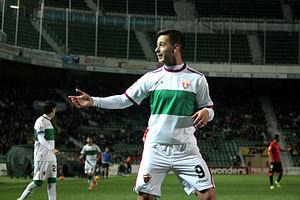
Sergio León Limones, né le 6 janvier 1989 à Palma del Río, est un footballeur espagnol qui évolue au poste d'attaquant au Levante UD.